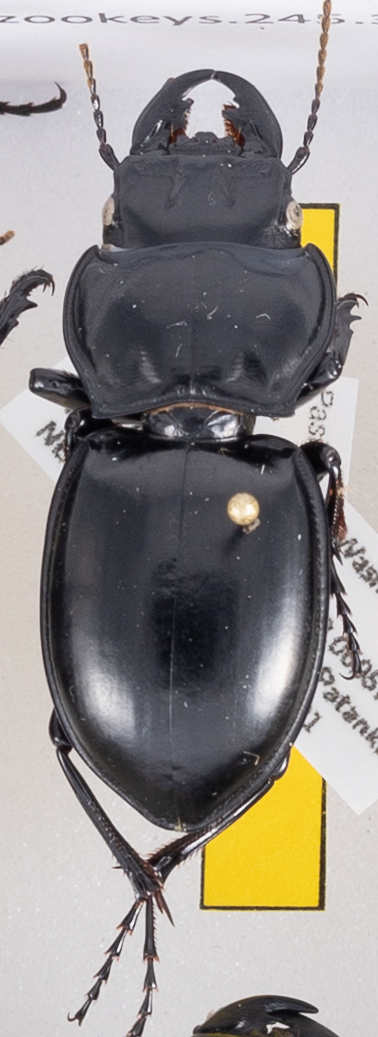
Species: Pasimachus californicus
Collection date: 2019-08-21
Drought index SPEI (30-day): -1.28
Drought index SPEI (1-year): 2.09
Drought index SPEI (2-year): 1.01